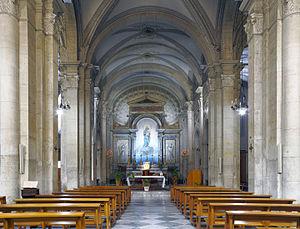
L'église Nostra Signora del Sacro Cuore est une église catholique romaine dédiée à Notre-Dame du Sacré-Cœur et située dans le rione de Parione sur la piazza Navona. Depuis 1965, elle est le siège de la diaconie cardinalice de Nostra Signora del Sacro Cuore.